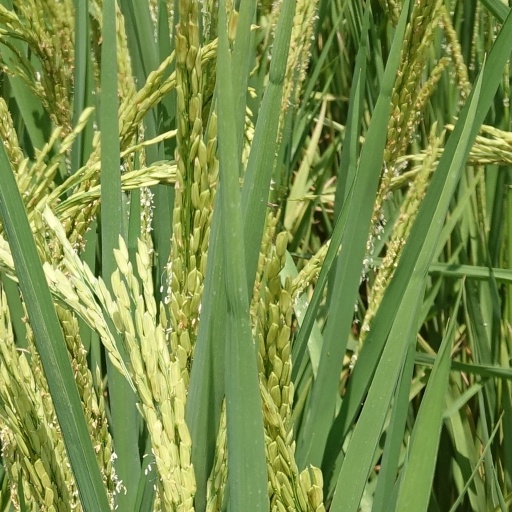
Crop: rice